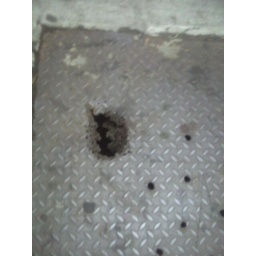
hole in sidewalk door